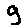
Label: 9